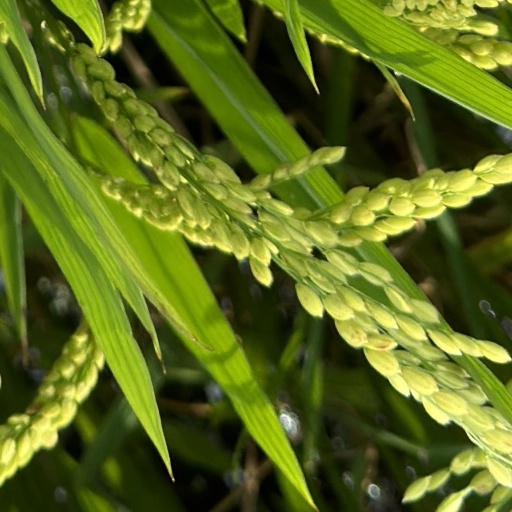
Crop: rice